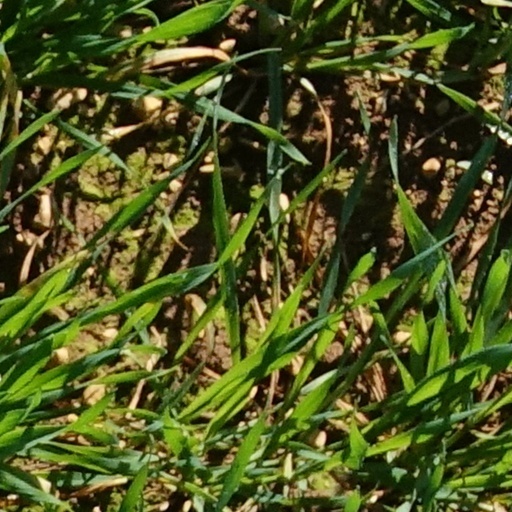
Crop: wheat